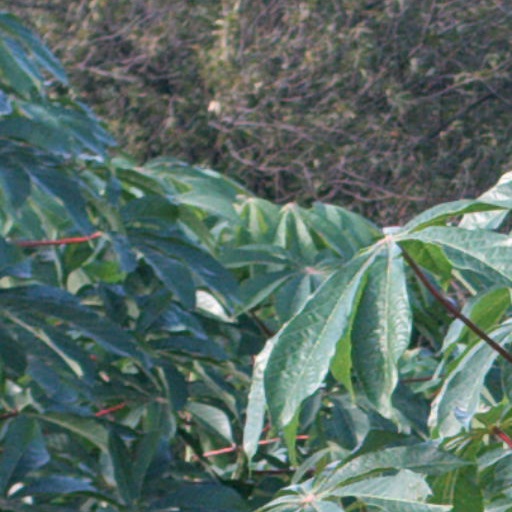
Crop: cassava